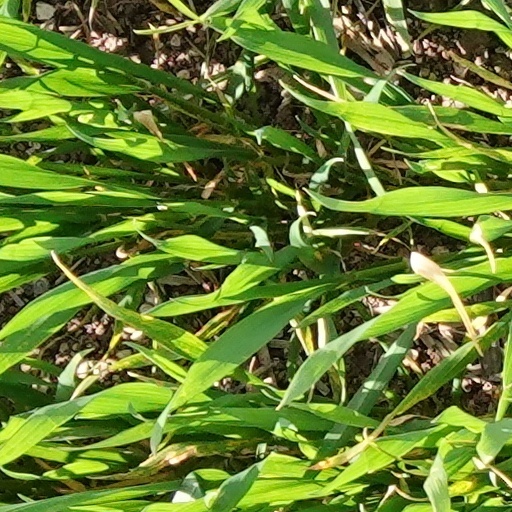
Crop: wheat